Exmouth railway station

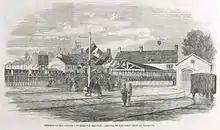
The opening of the station in 1861 in the "Illustrated London News"

The railway to Exmouth was opened on 1 May 1861. The first train started from Exeter Station comprising eleven carriages drawn by the engine "Comet". The train with its complement of 150 passengers arrived in Exmouth at 8.16am.